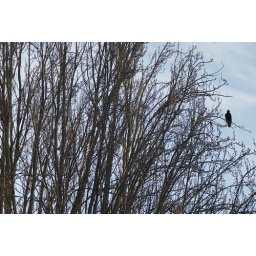
spied while walking my dog this morning in a tree along the south end of Emma Schmitz Park